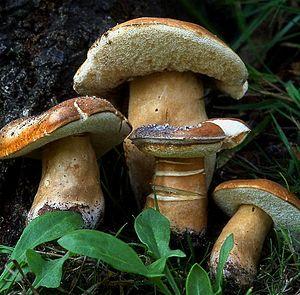
Gyroporus castaneus, le bolet châtain est une espèce de champignons agaricomycètes du genre Gyroporus et de la famille des Gyroporaceae.
Le genre Gyroporus, autrefois classé dans la famille des Boletaceae est un groupe de champignons classé maintenant dans la famille des Gyroporaceae, basidiomycètes de l'ordre des Boletales. Bien que classés dans l'ordre des Boletales, ils sont plus proches des Boletaceae que des Boletinellaceae, des Sclerodermataceae selon de nouvelles recherches.